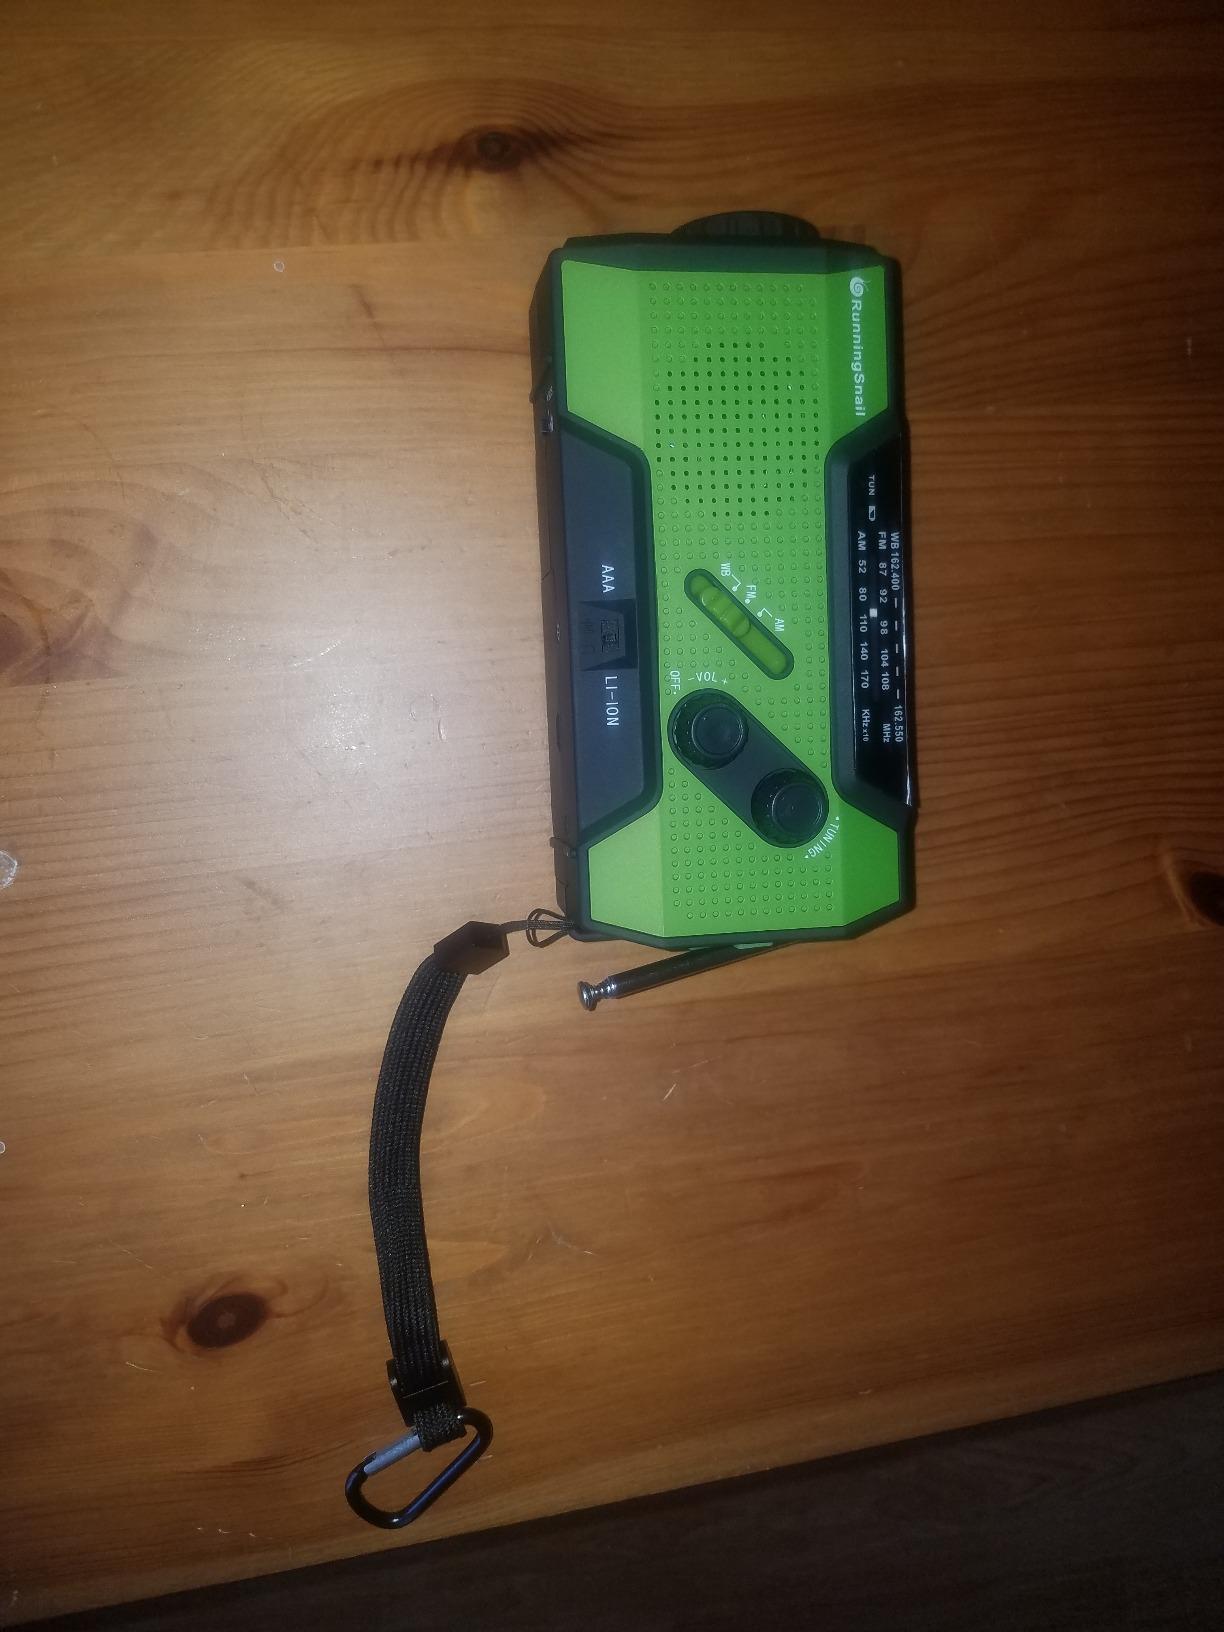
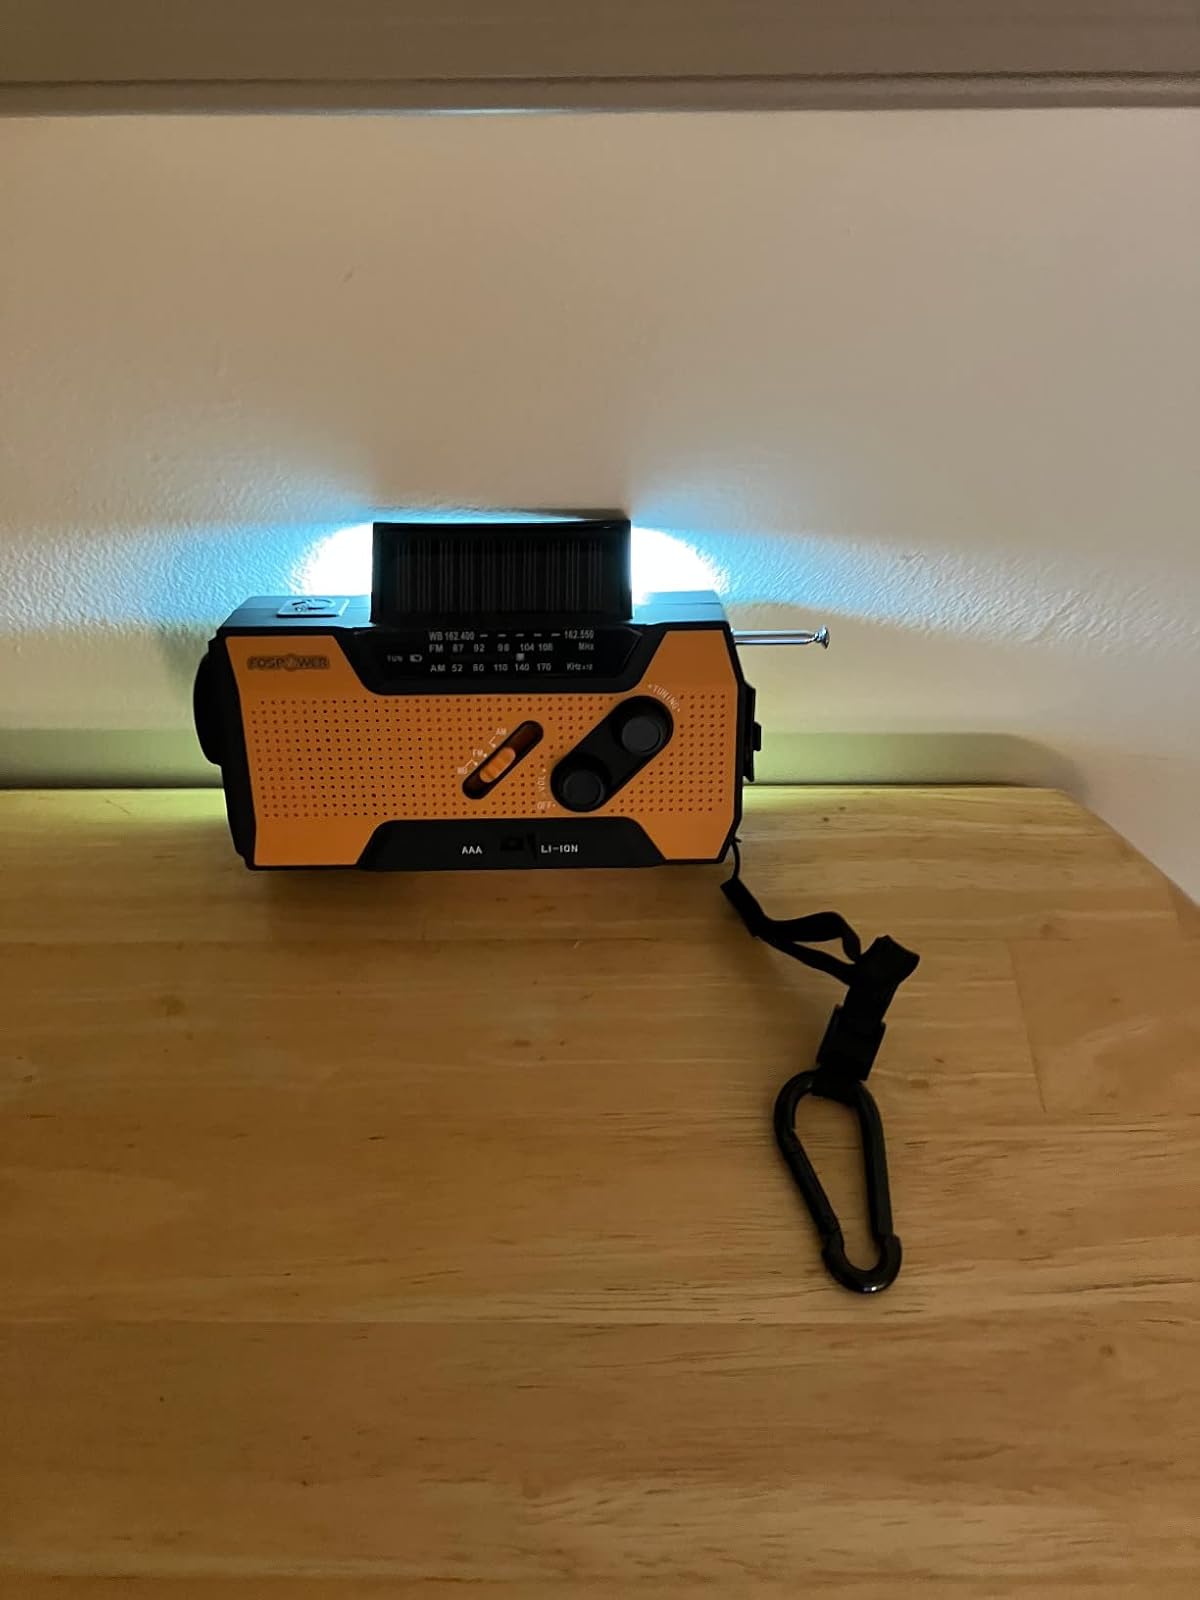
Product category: radio
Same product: no